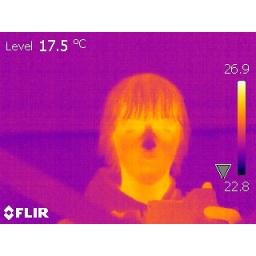
Taken in a window that acts as a mirror in IR